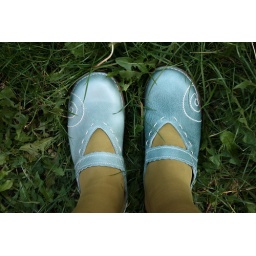
el naturalista iggdrasil clogs in sky blue